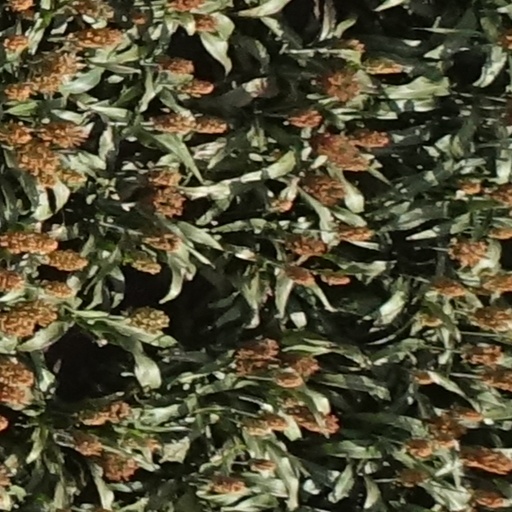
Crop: sorghum